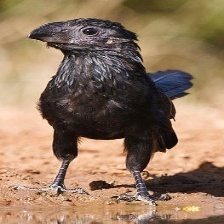
Species: GROVED BILLED ANI
Scientific name: CROTOPHAGA SULCIROSTRIS